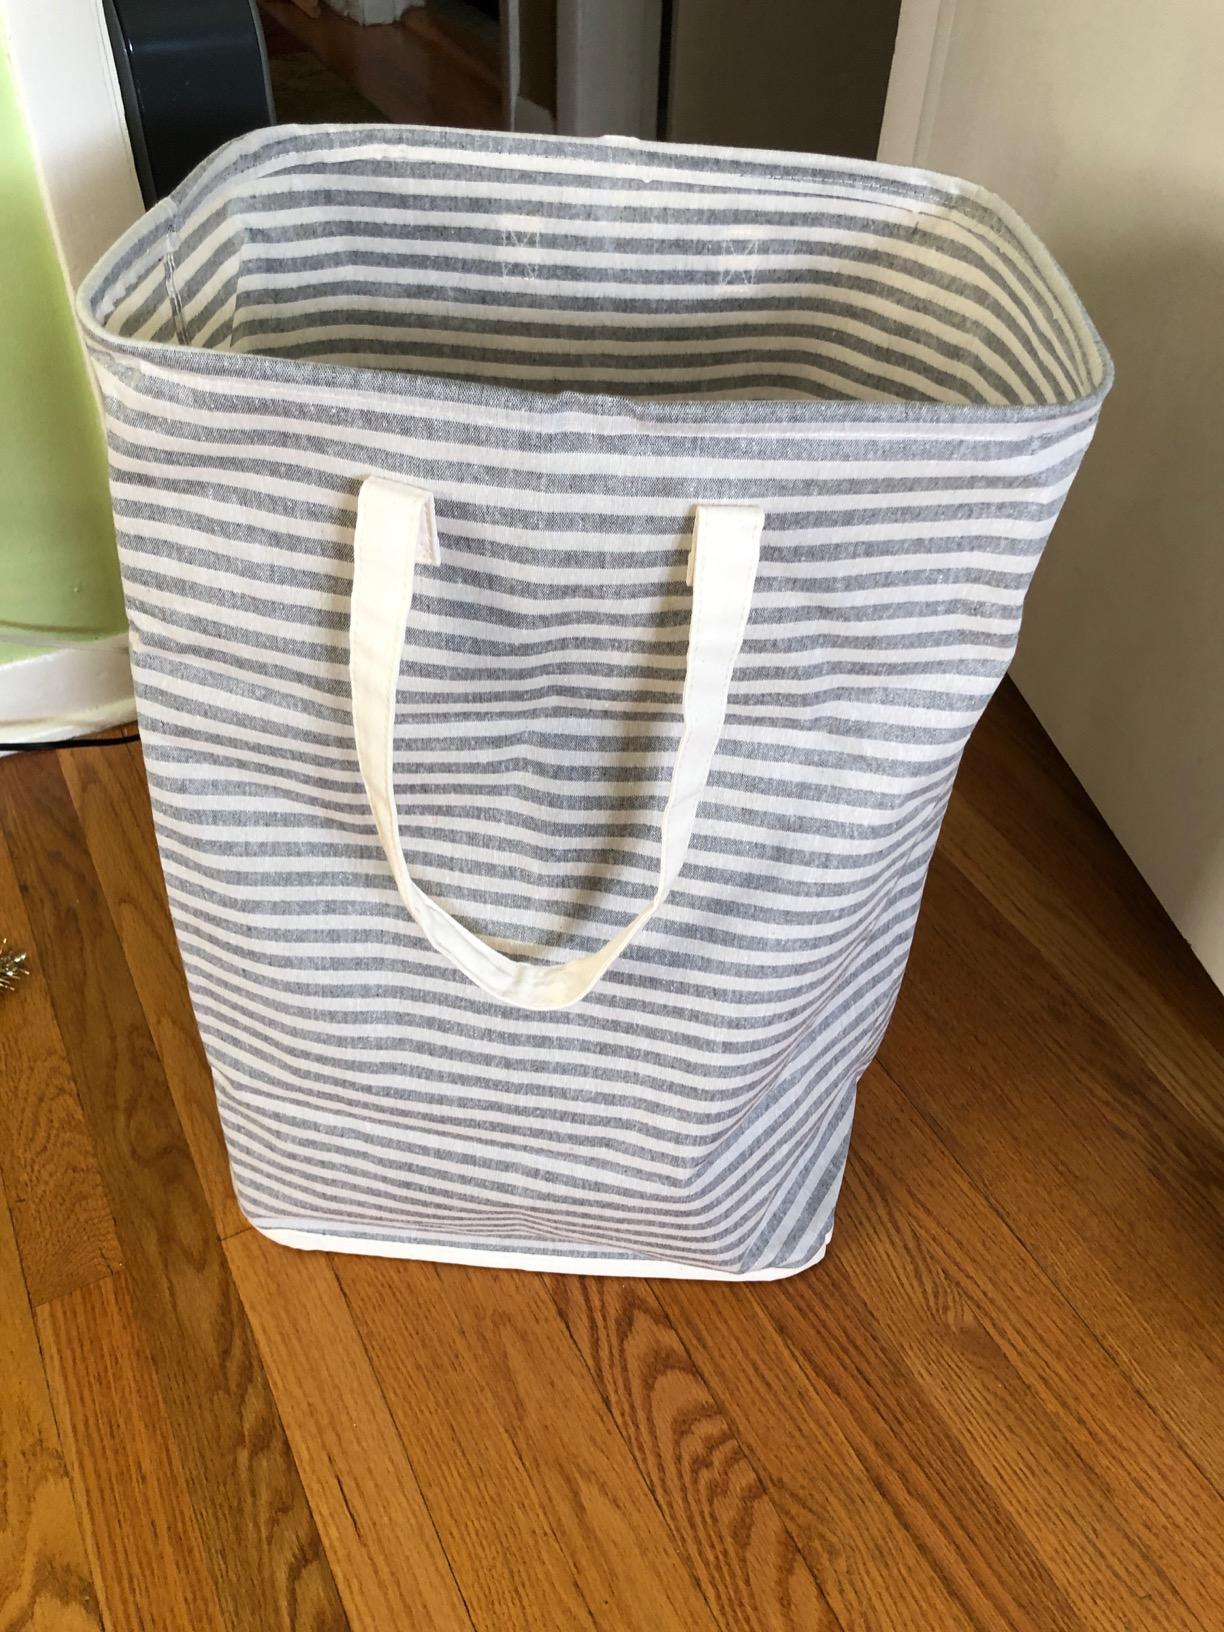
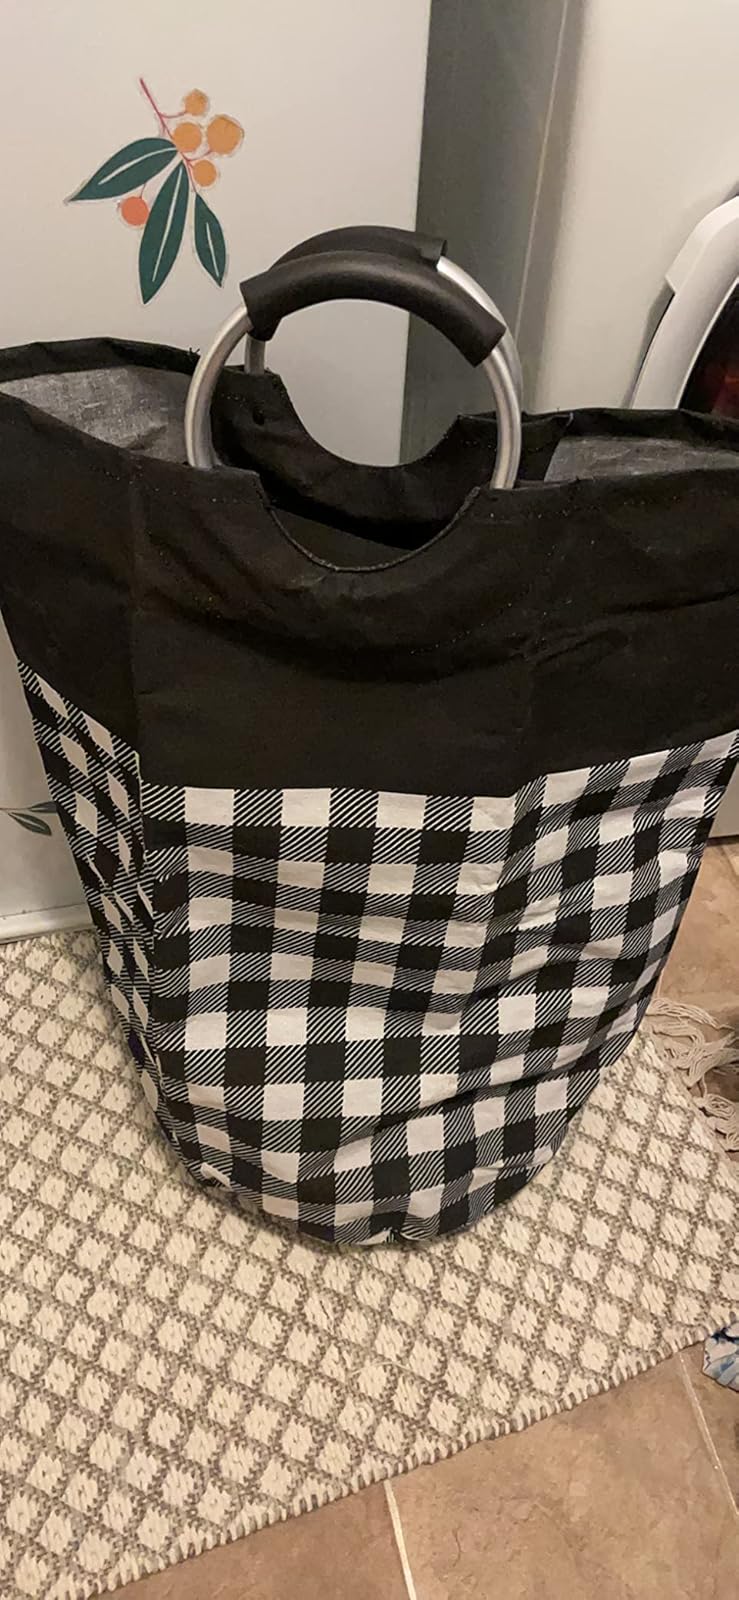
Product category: items_hamper
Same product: no